Jessie Rogers

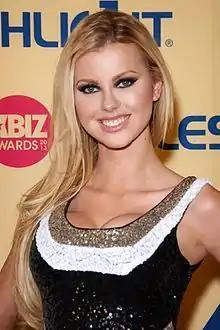
Rogers in 2013

Jessie Rogers is a Brazilian-American pornographic actress.